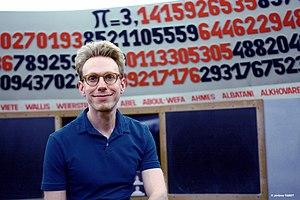
Daniel Tammet PI Palais de la découverte Paris
Daniel Tammet est un écrivain, poète et hyperpolyglotte anglais, chez qui on a diagnostiqué une épilepsie dans l'enfance, puis le syndrome d'Asperger à l'âge adulte. Il s'est fait connaître par sa synesthésie, à l'origine de ses capacités de mémoire. Le 14 mars 2004, il récite les 22 514 premières décimales de Pi en 5 heures, 9 minutes et 24 secondes, établissant un nouveau record européen.